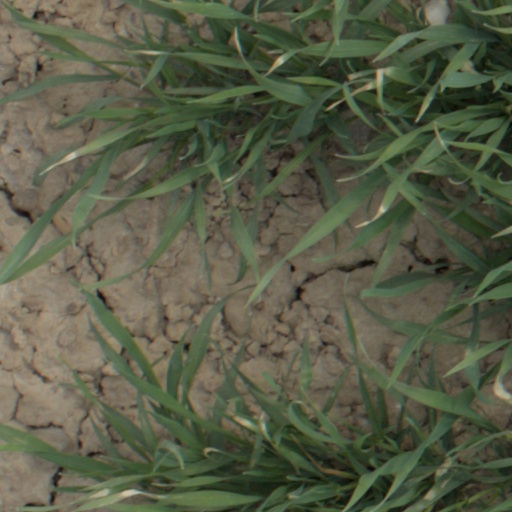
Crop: wheat